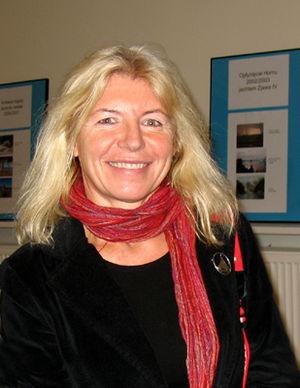
Joanna Pajkowska - Asia est une navigatrice polonaise. Capitaine de bateau, sauveteuse en haute-mer, elle a parcouru plus de 145 000 miles dans des courses en solitaire ou en duo.